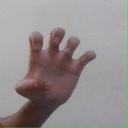
अक्षर: झ